Stealth aircraft

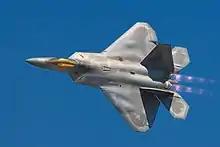
The F-22 Raptor, is an American fifth-generation stealth air superiority fighter

Fully stealth aircraft carry all fuel and armament internally, which limits the payload. By way of comparison, the F-117 carries only two laser- or GPS-guided bombs, while a non-stealth attack aircraft can carry several times more. This requires the deployment of additional aircraft to engage targets that would normally require a single non-stealth attack aircraft. This apparent disadvantage however is offset by the reduction in fewer supporting aircraft that are required to provide air cover, air-defense suppression and electronic counter measures, making stealth aircraft "force multipliers".